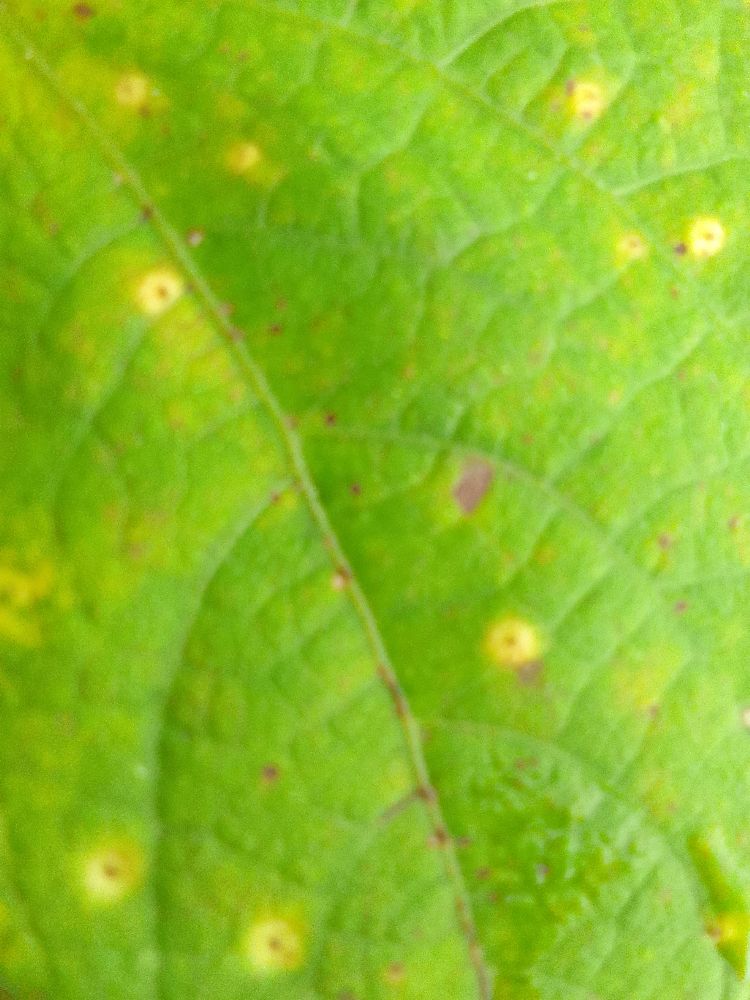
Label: rust